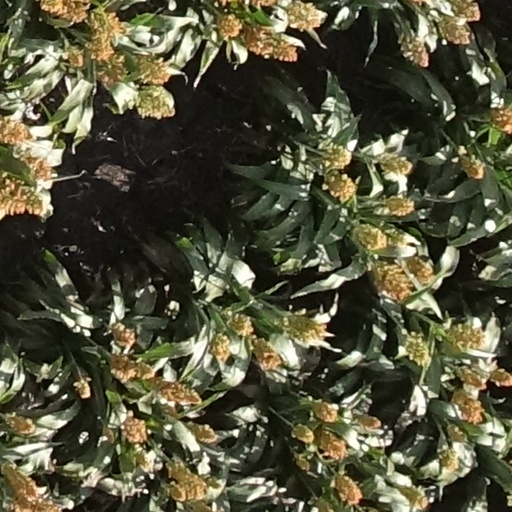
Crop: sorghum